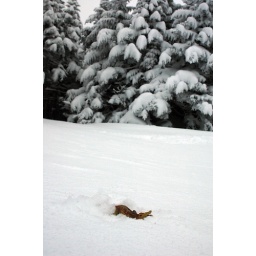
my son now believes there are tiny snow alligators in the mountains